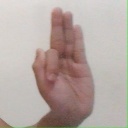
अक्षर: फ